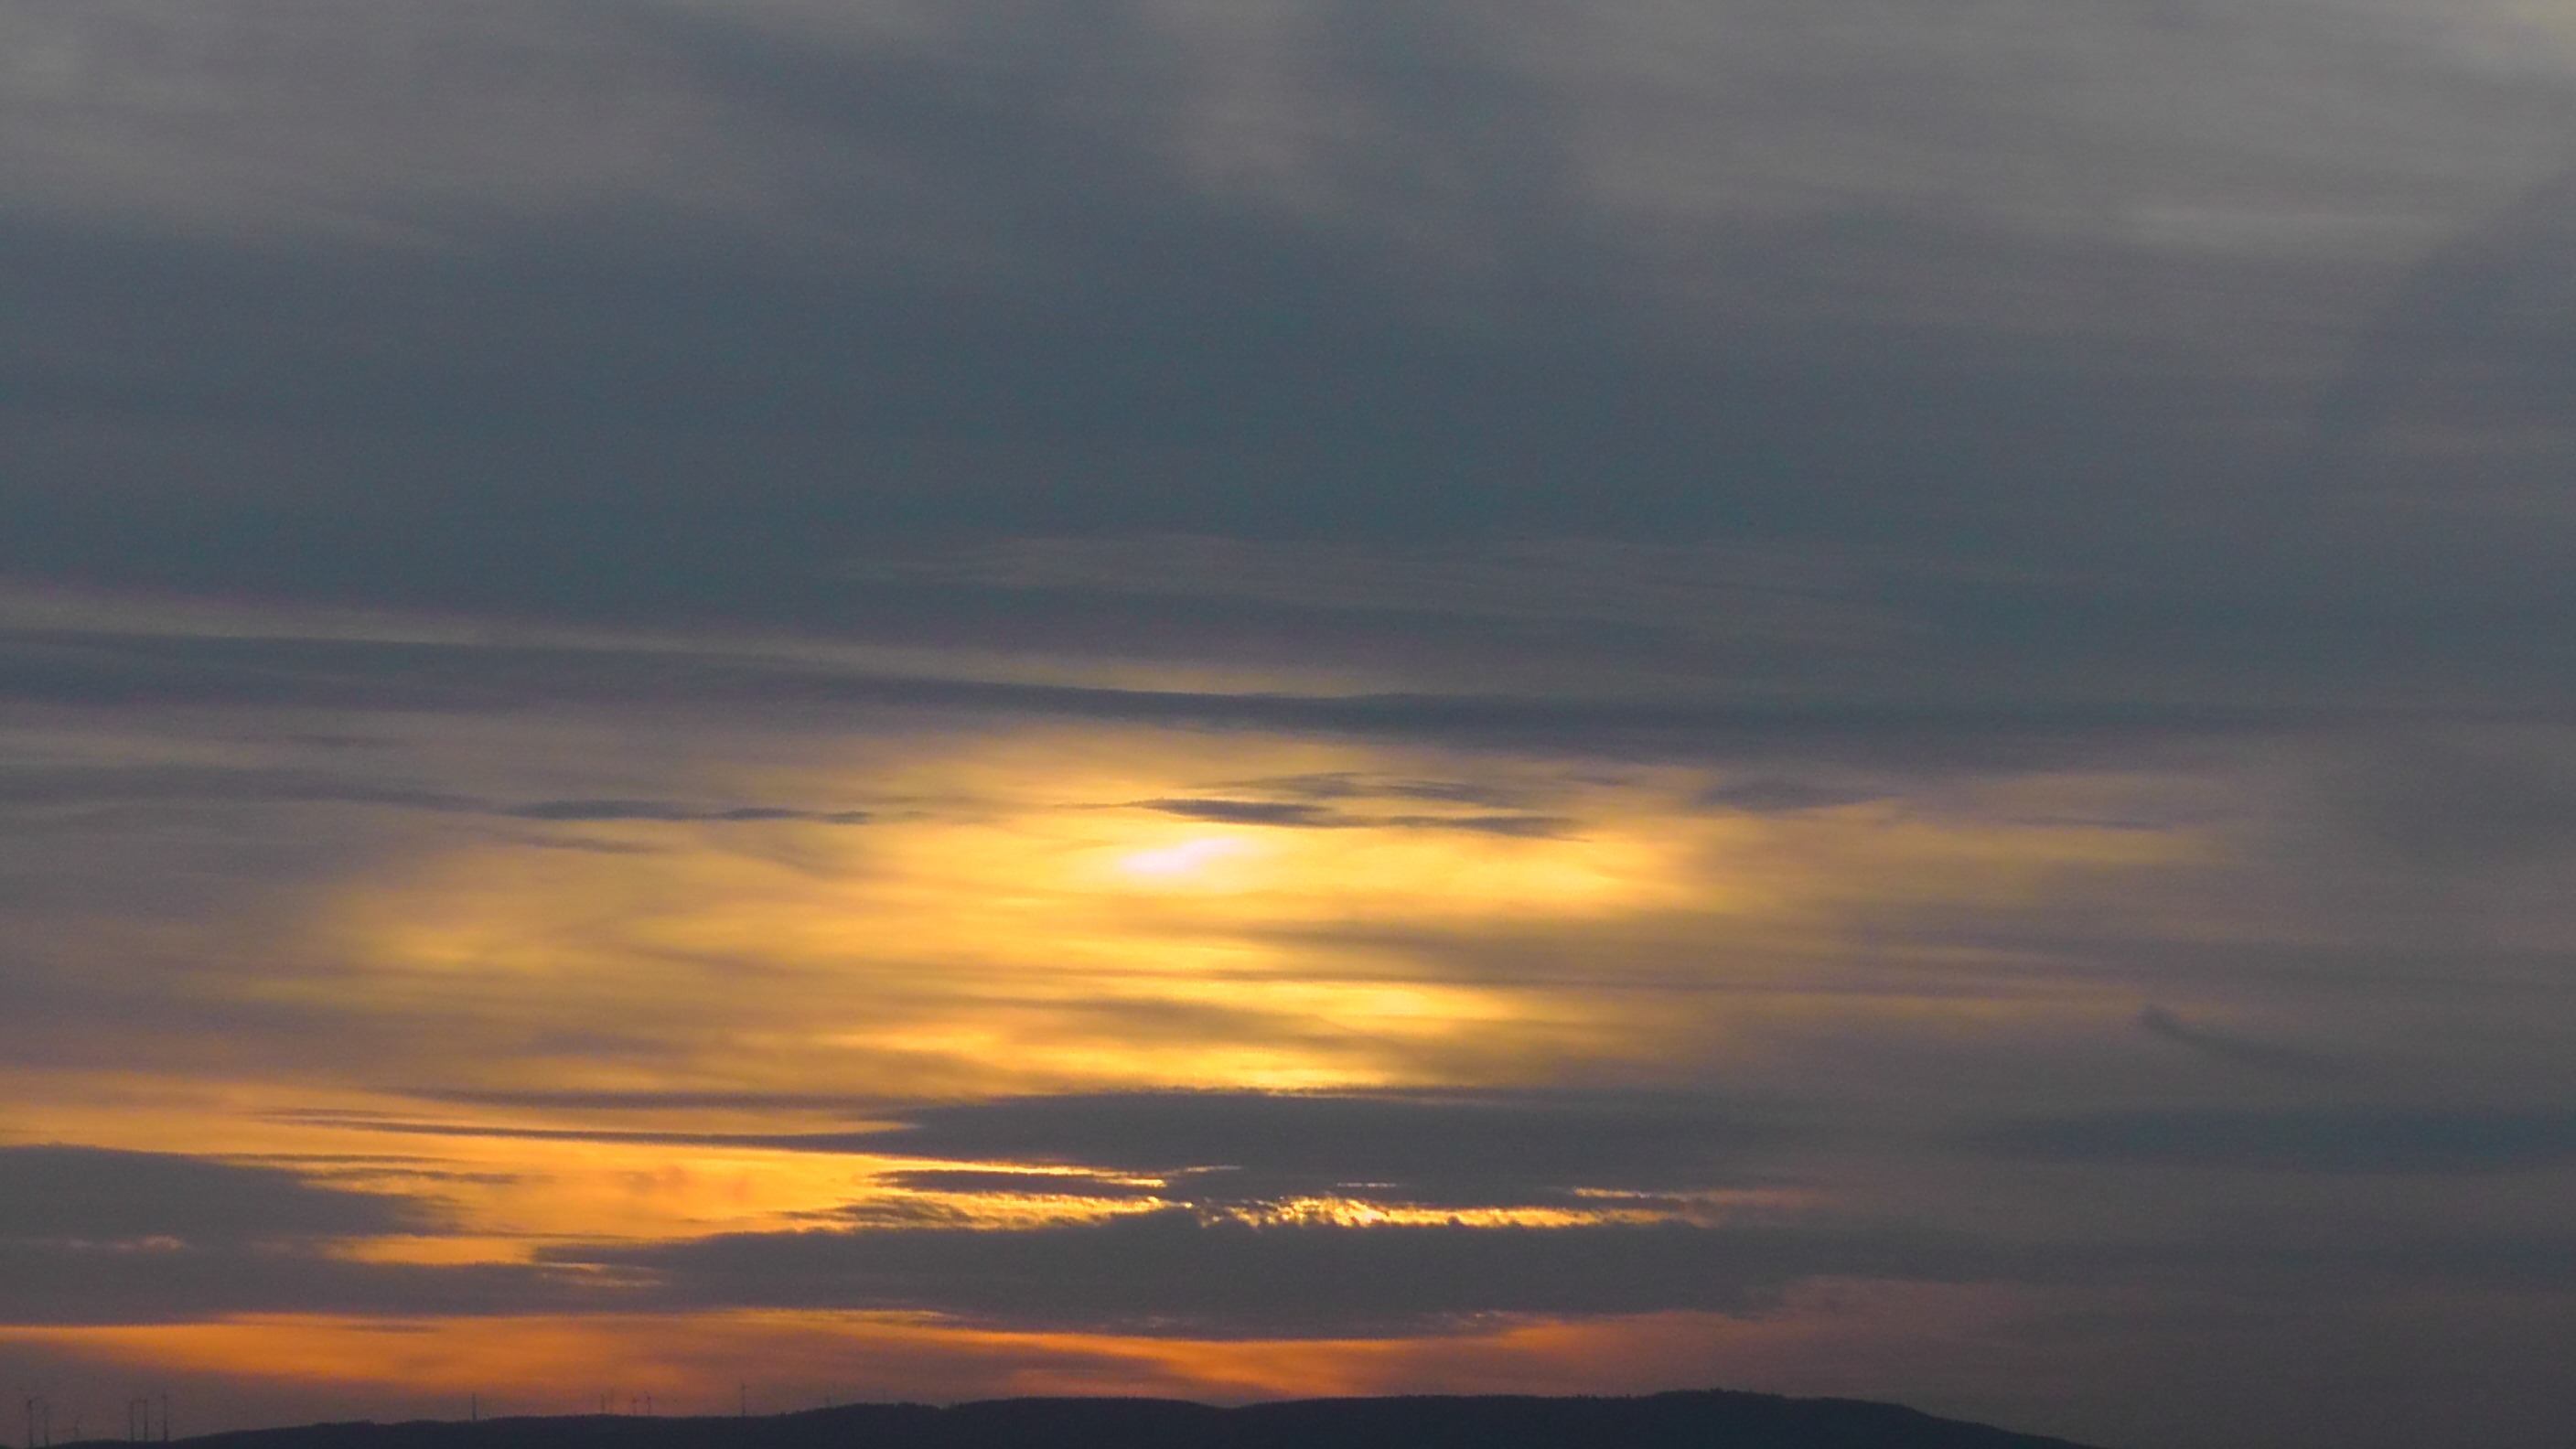
sea, horizon, cloud, sky, sunrise, sunset, sunlight, morning, dawn, atmosphere, dusk, evening, twilight, golden, cumulus, romantic, clouds, gold, mood, afterglow, sonnenunetrgang, red sky at morning